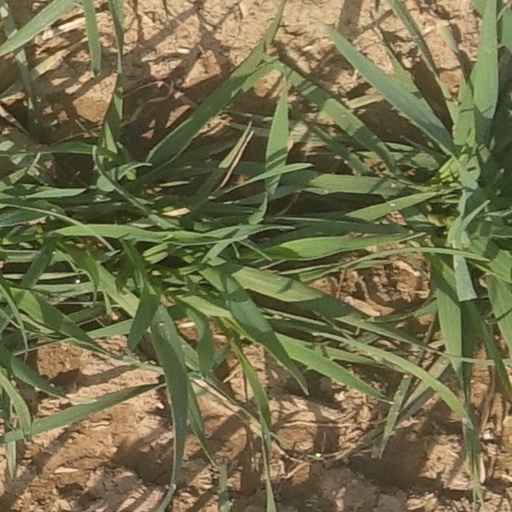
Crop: wheat